Steve Earle

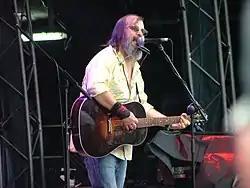
Earle performing in 2007 at the Midlands Music Festival in Westmeath, Ireland

In the 1980s, Earle returned to Nashville once again and worked as a songwriter for the publishers Roy Dea and Pat Carter. A song he co-wrote, "When You Fall in Love", was recorded by Johnny Lee and made number 14 on the country charts in 1982. Carl Perkins recorded Earle's song "Mustang Wine", and two of his songs were recorded by Zella Lehr. Later, Dea and Carter created an independent record label called LSI, and invited Earle to begin recording his own material on their label. Connie Smith recorded Earle's composition "A Far Cry from You" in 1985, which reached a minor position on the country charts, as well.